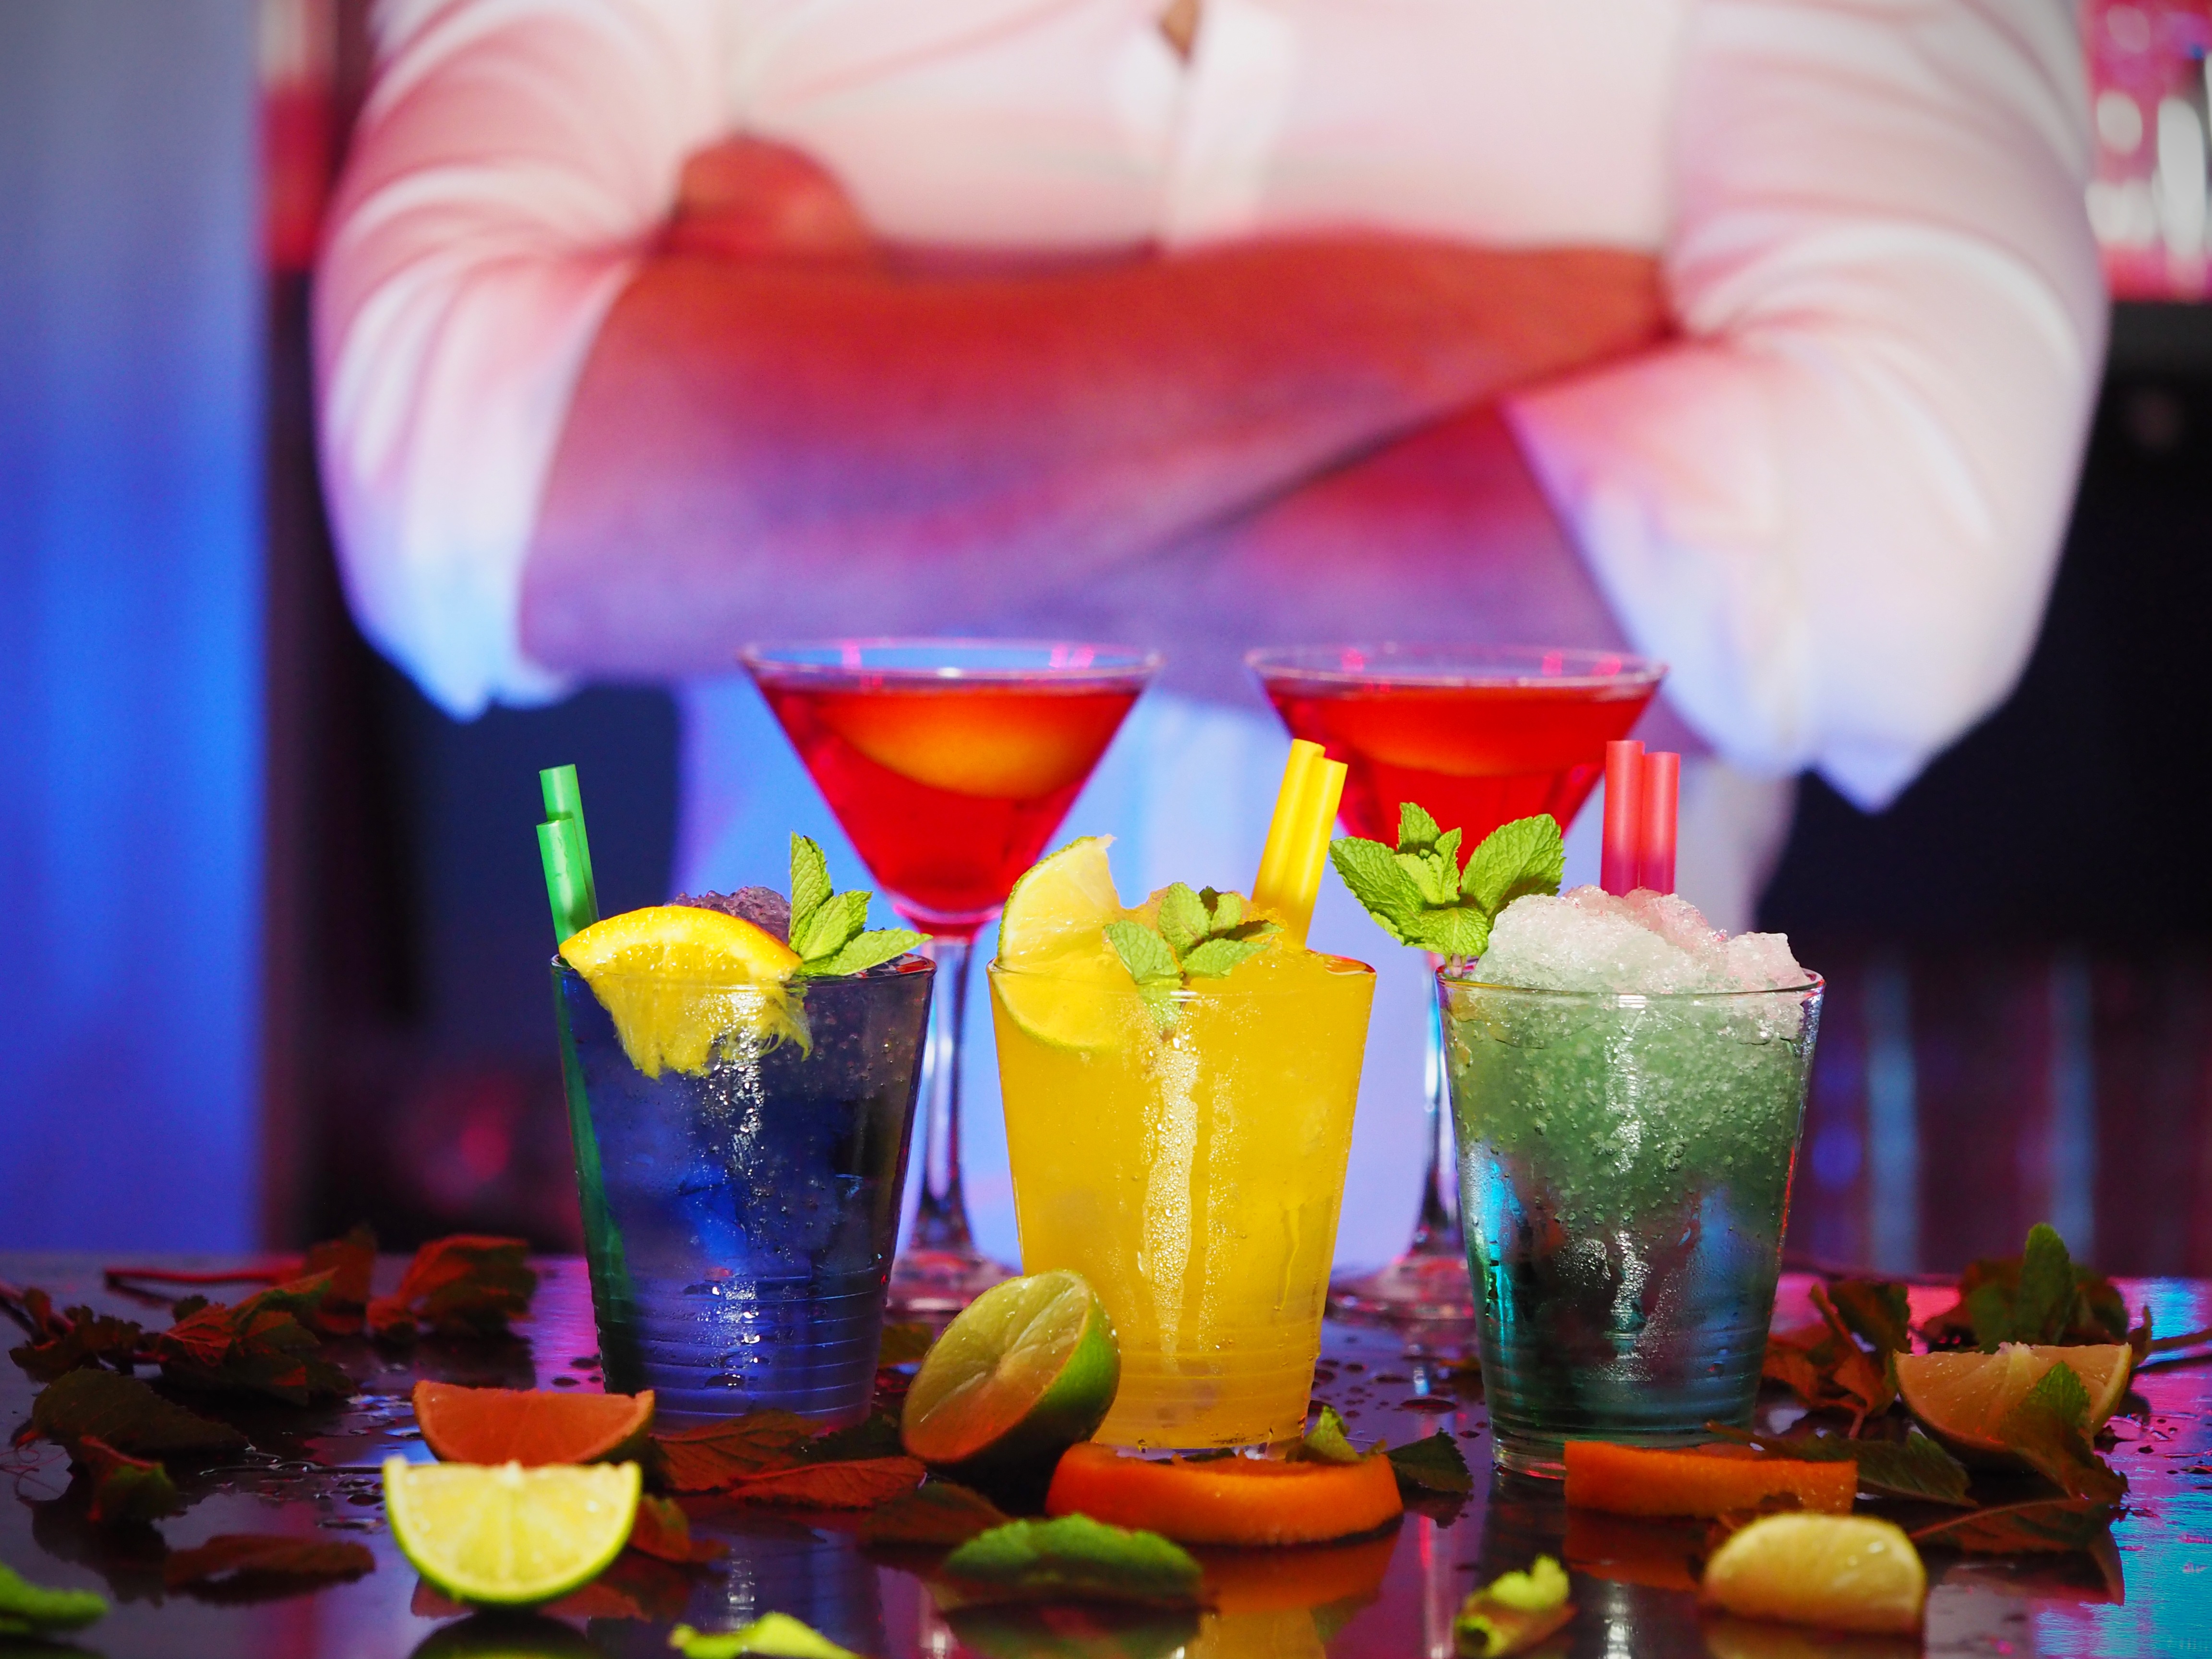
man, night, flower, petal, color, drink, club, bartender, cocktail, drinks, shirts, cocktails